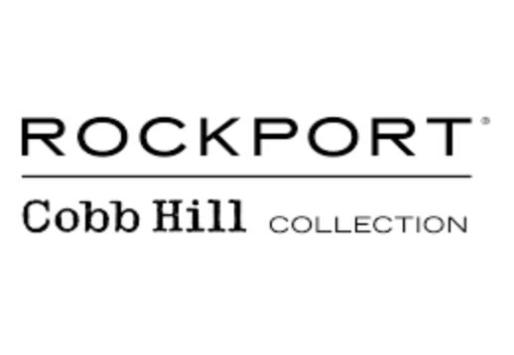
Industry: Clothes